Checkley

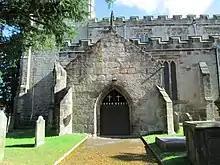
Checkley parish church

The parish church of Saint Mary and All Saints is a Grade I listed building. The earliest fabric in the church dates from the 12th century, with a south doorway of about 1300, and a chancel from the late 13th century. There were additions and alterations in the following two centuries, but the church was largely rebuilt in the 17th century. Inside the church is a Norman font with a carving of a donkey, the effigy of a knight on a memorial from the early 14th century, and some stained glass also from the 14th century. The stalls date from about 1535.